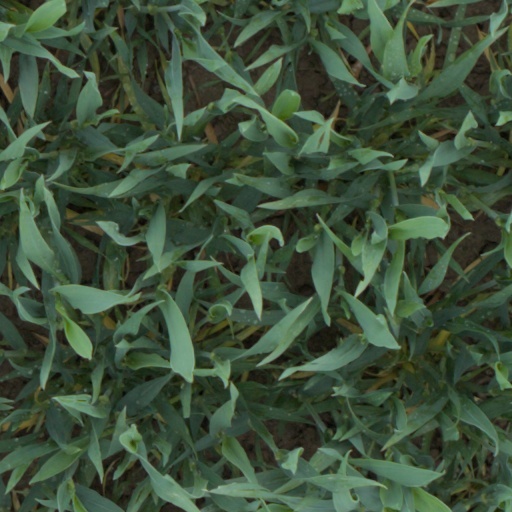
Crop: wheat